Brandon Trost

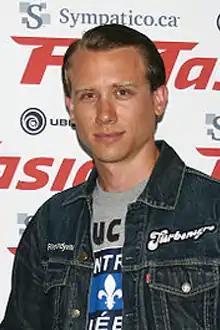
Trost at the premiere of "The FP", 2011 Fantasia Festival

Brandon Scott Trost (born August 29, 1981) is an American cinematographer, screenwriter, and film director whose credits include writing and directing "The FP" (2011) with his brother Jason.